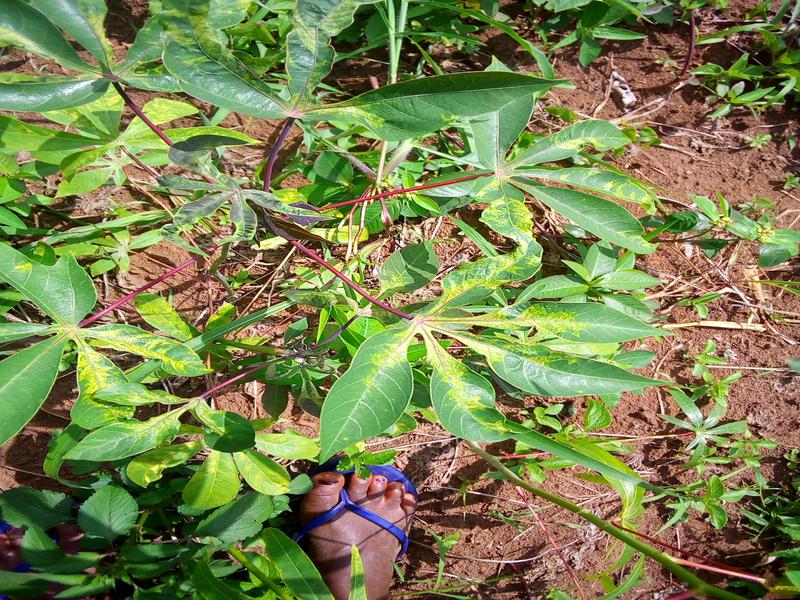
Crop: cassava
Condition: mosaic_disease